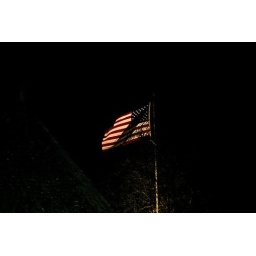
Ol' Glory flying proudly in the night sky at Big Spring Park. I just couldn't resist!!